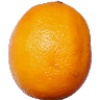
Label: Lemon Meyer 1